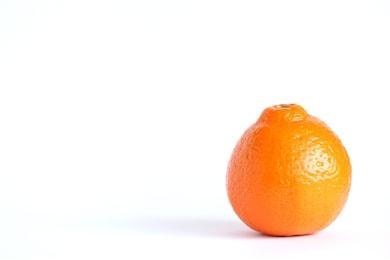
Label: mandarine